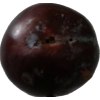
Label: plum